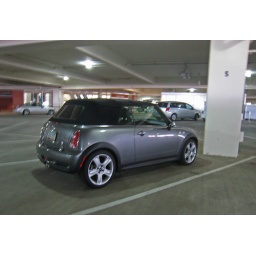
A silver MCS convertible in the Avis &amp;quot;specialty&amp;quot; rental lot.